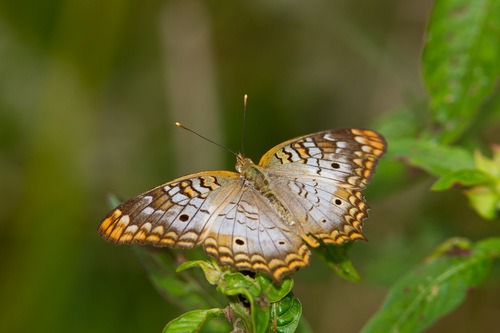
Scientific name: Anartia jatrophae
Common name: White peacock
Family: Nymphalidae
Order: Lepidoptera
Pollinator type: Primary pollinator
Habitat: Gardens, parks, and open areas
Geographic range: Southern United States to Argentina
Conservation status: Least Concern